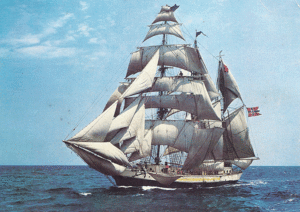
Les bonnettes, sont des voiles légères que l'on suspend à des vergues mobiles fixées temporairement aux extrémités des vergues des voiliers à gréement carré pour augmenter la puissance de traction au portant.